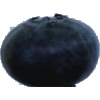
Label: Blueberry 1